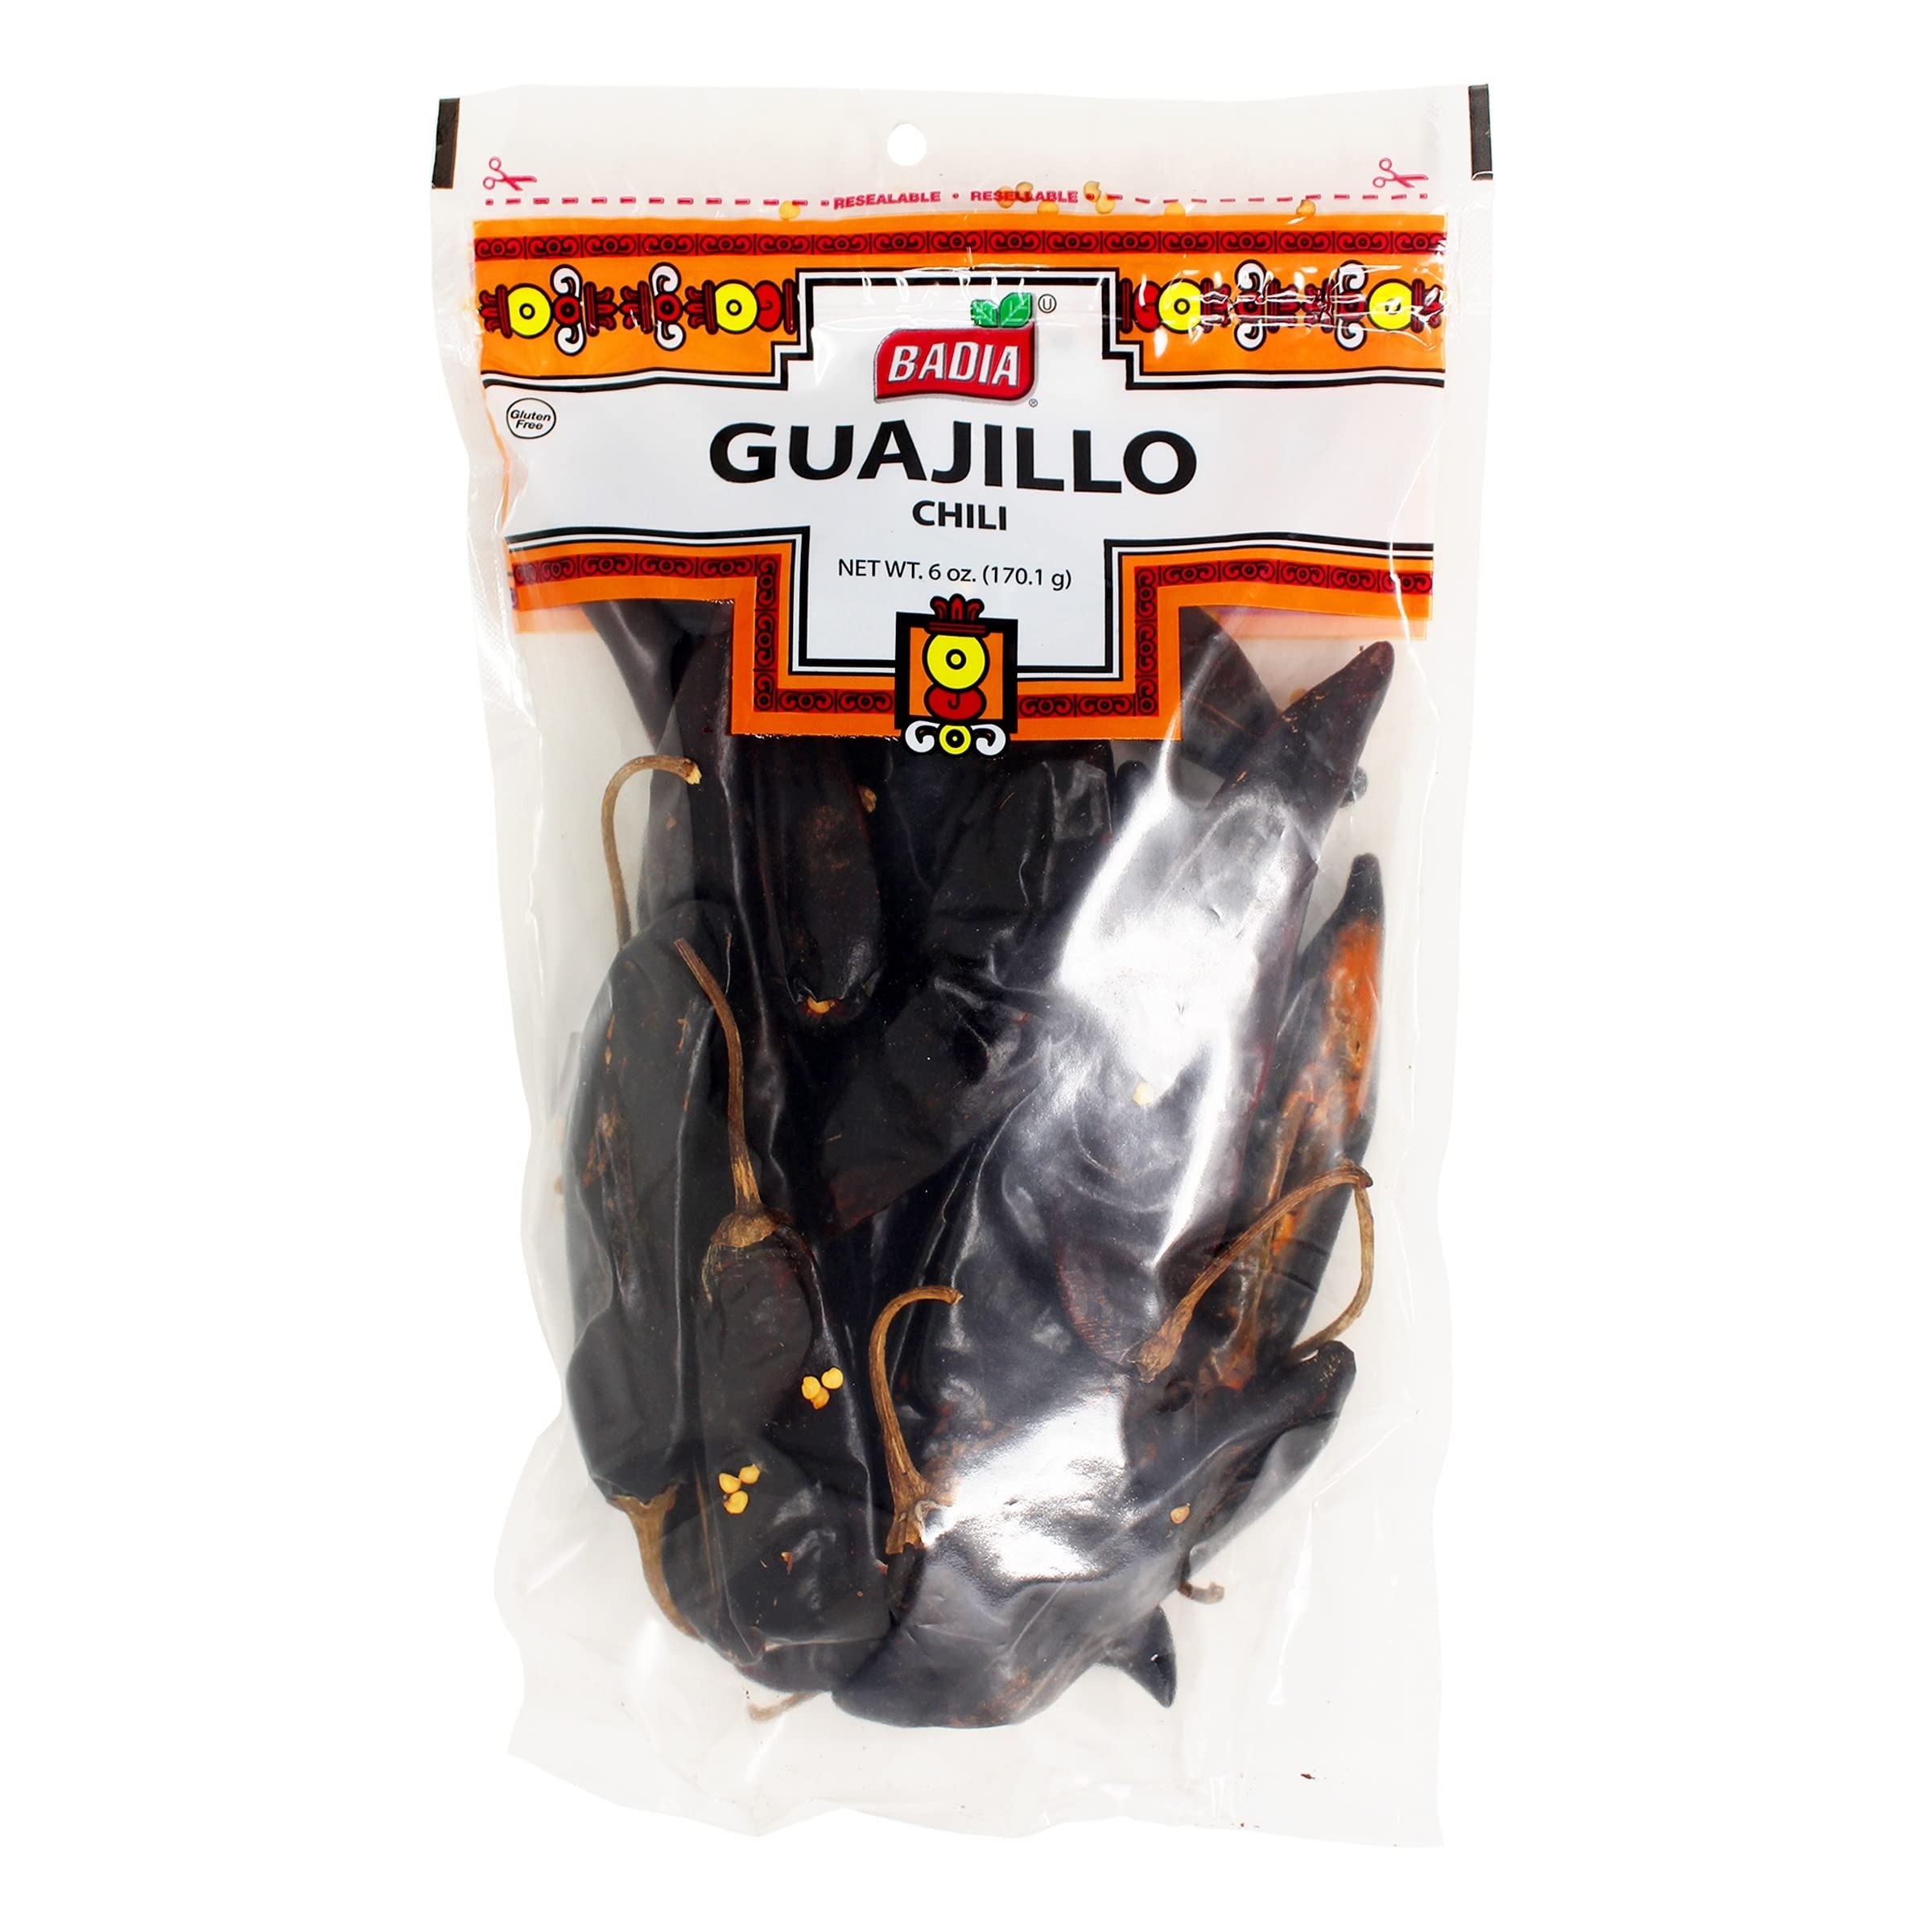
Item Name: Badia Chili Pods Guajillo, 6 oz
Bullet Point: Badia Guajillo Chili Pods (12x6 OZ)
Value: 6.0
Unit: Ounce

Price: 15.94